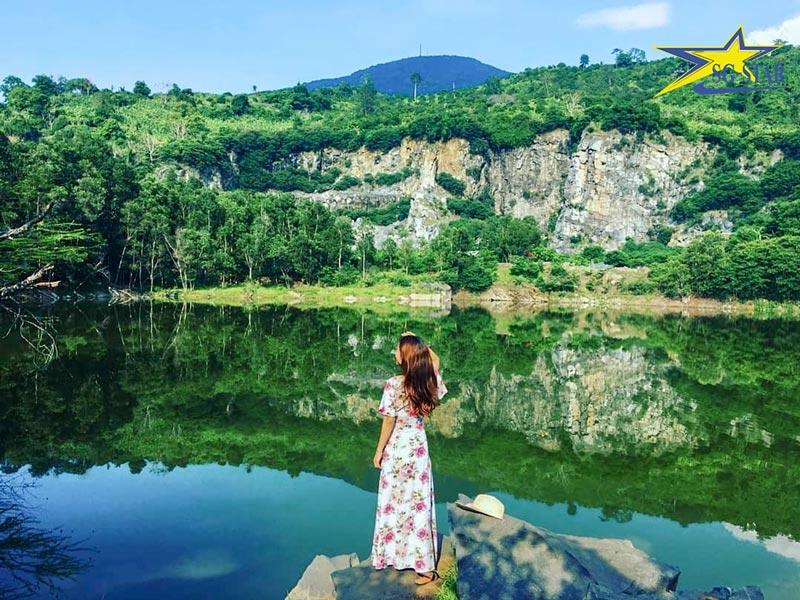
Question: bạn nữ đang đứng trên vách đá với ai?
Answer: bạn nữ đang đứng một mình